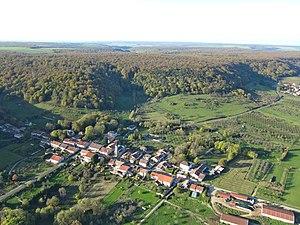
Vue aérienne récente de Woinville
Woinville est une ancienne commune française du département de la Meuse en région Grand Est. Elle est associée à la commune de Buxières-sous-les-Côtes depuis 1973.